Annaly, U.S. Virgin Islands

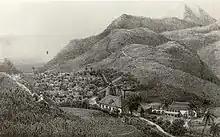
Annaly in the 1860s.

Roger Ferrall married in 1797 in Copenhagen to Sophy Krempion (1781-1829), daughter of the imperial Russian Titular Counsellor and Conference Secretary Johann Krempion and Sarah Nugent. Roger O'Ferrall was a senior customs official on the island with title of chamberlain and "ritmester". He witnessed the events in Frederiksted in conjunction with the emancipation of the slaves in 1849. He was one of the men who next day rode around the plantations on the island to announce Peter con Scholten's proclamation. He was later called to testify in the case against Scholten. He owned the country house Constantia north of Copenhagen from 1811 to 1816. He is buried at Assistens Cemetery in Copenhagen.